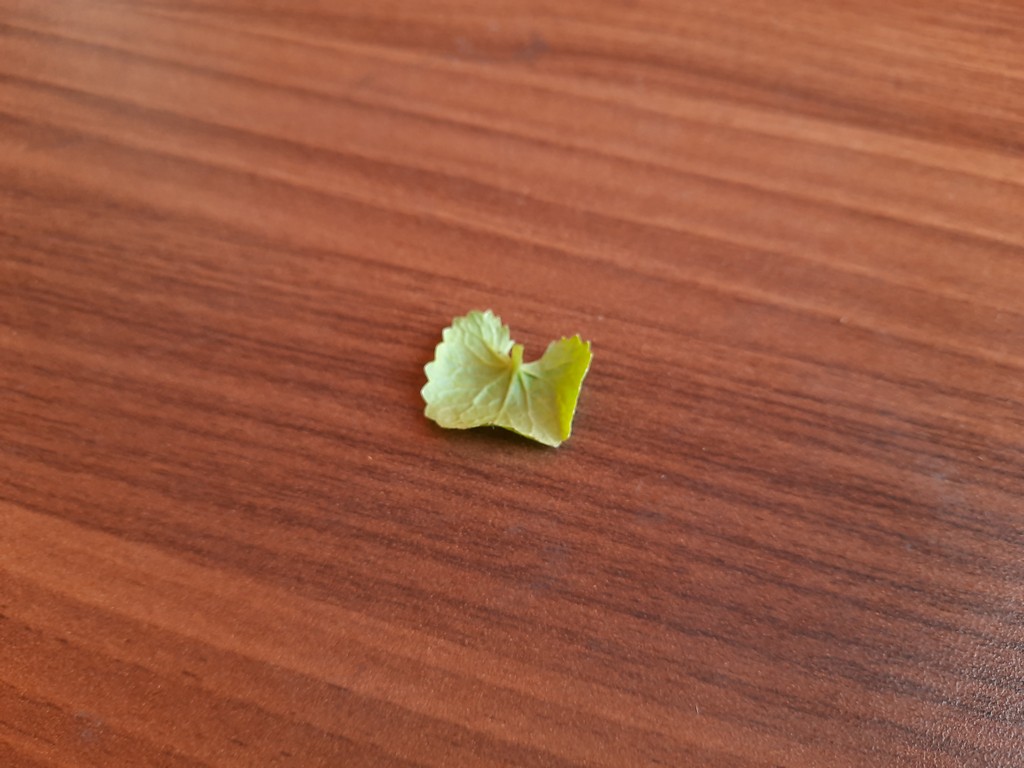
Label: Healthy